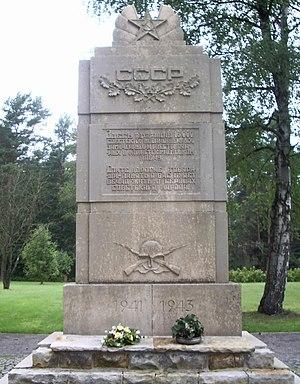
Wietzendorf est une commune de l'arrondissement de la Lande, au sein de la lande de Lunebourg.